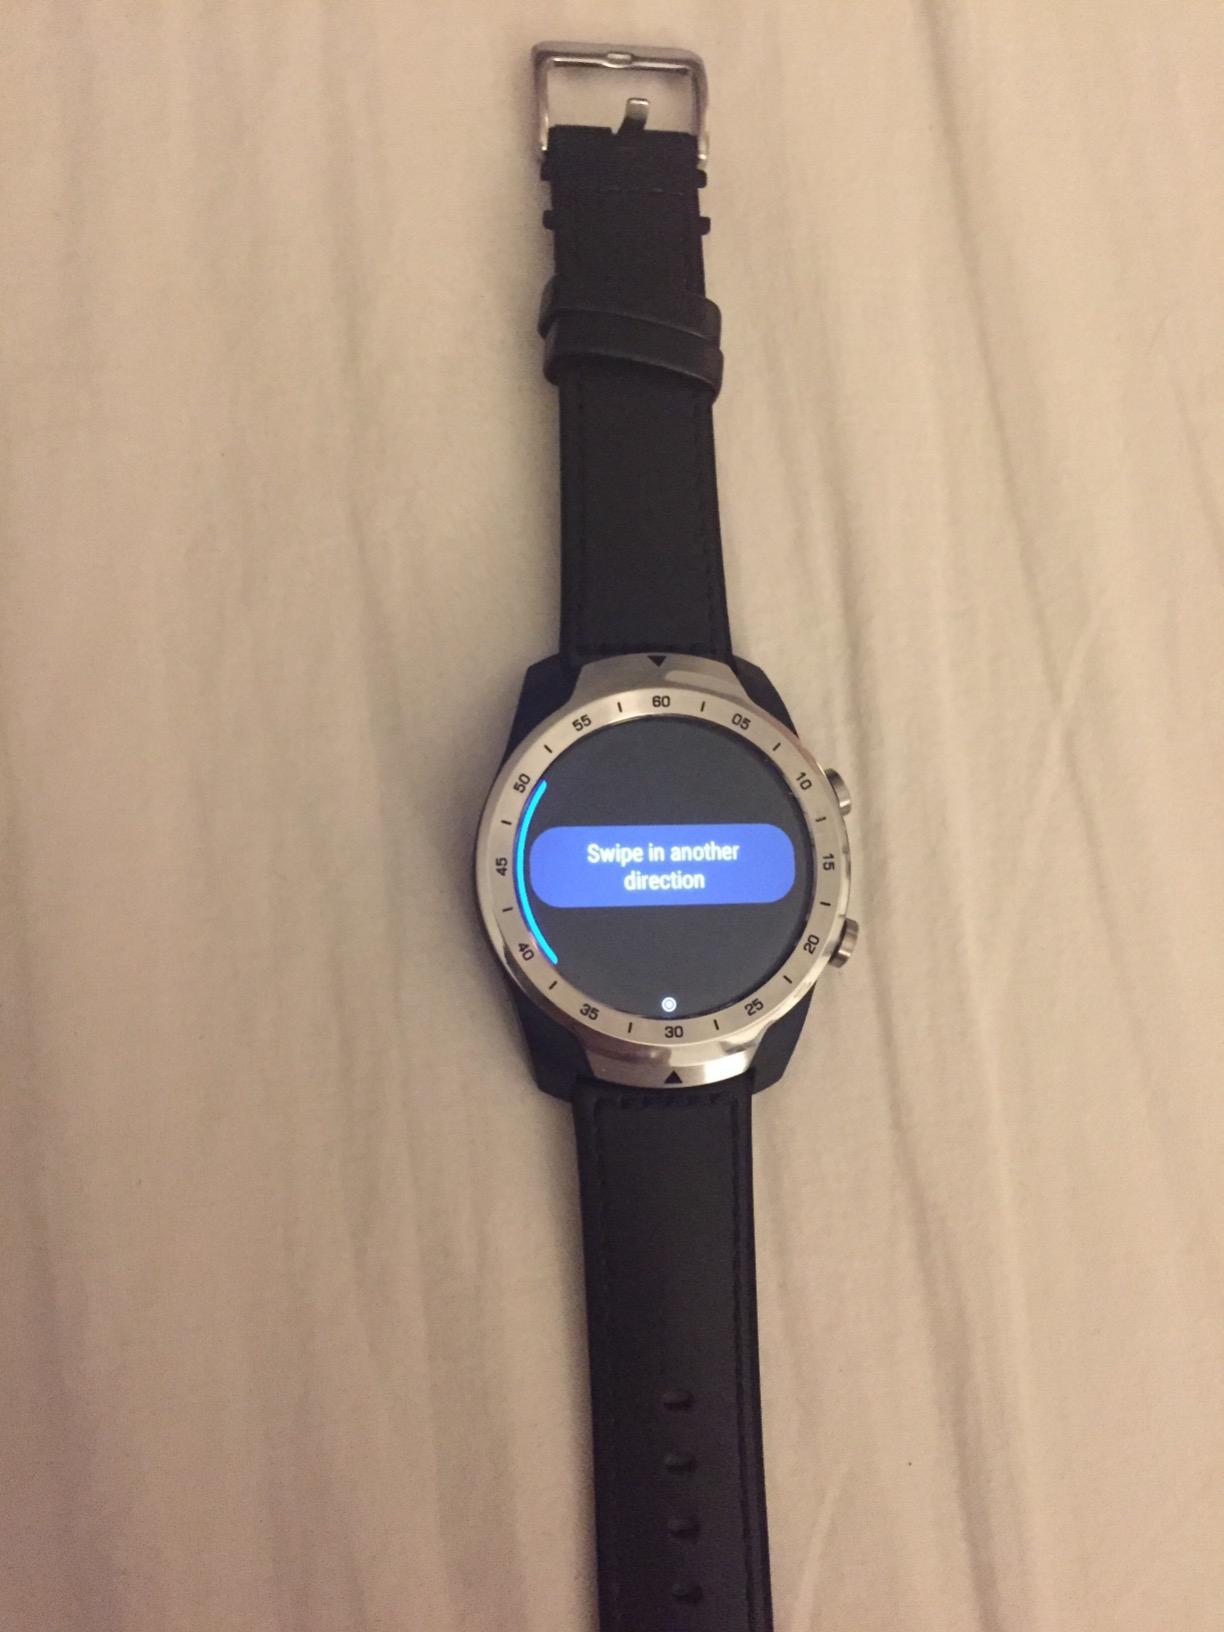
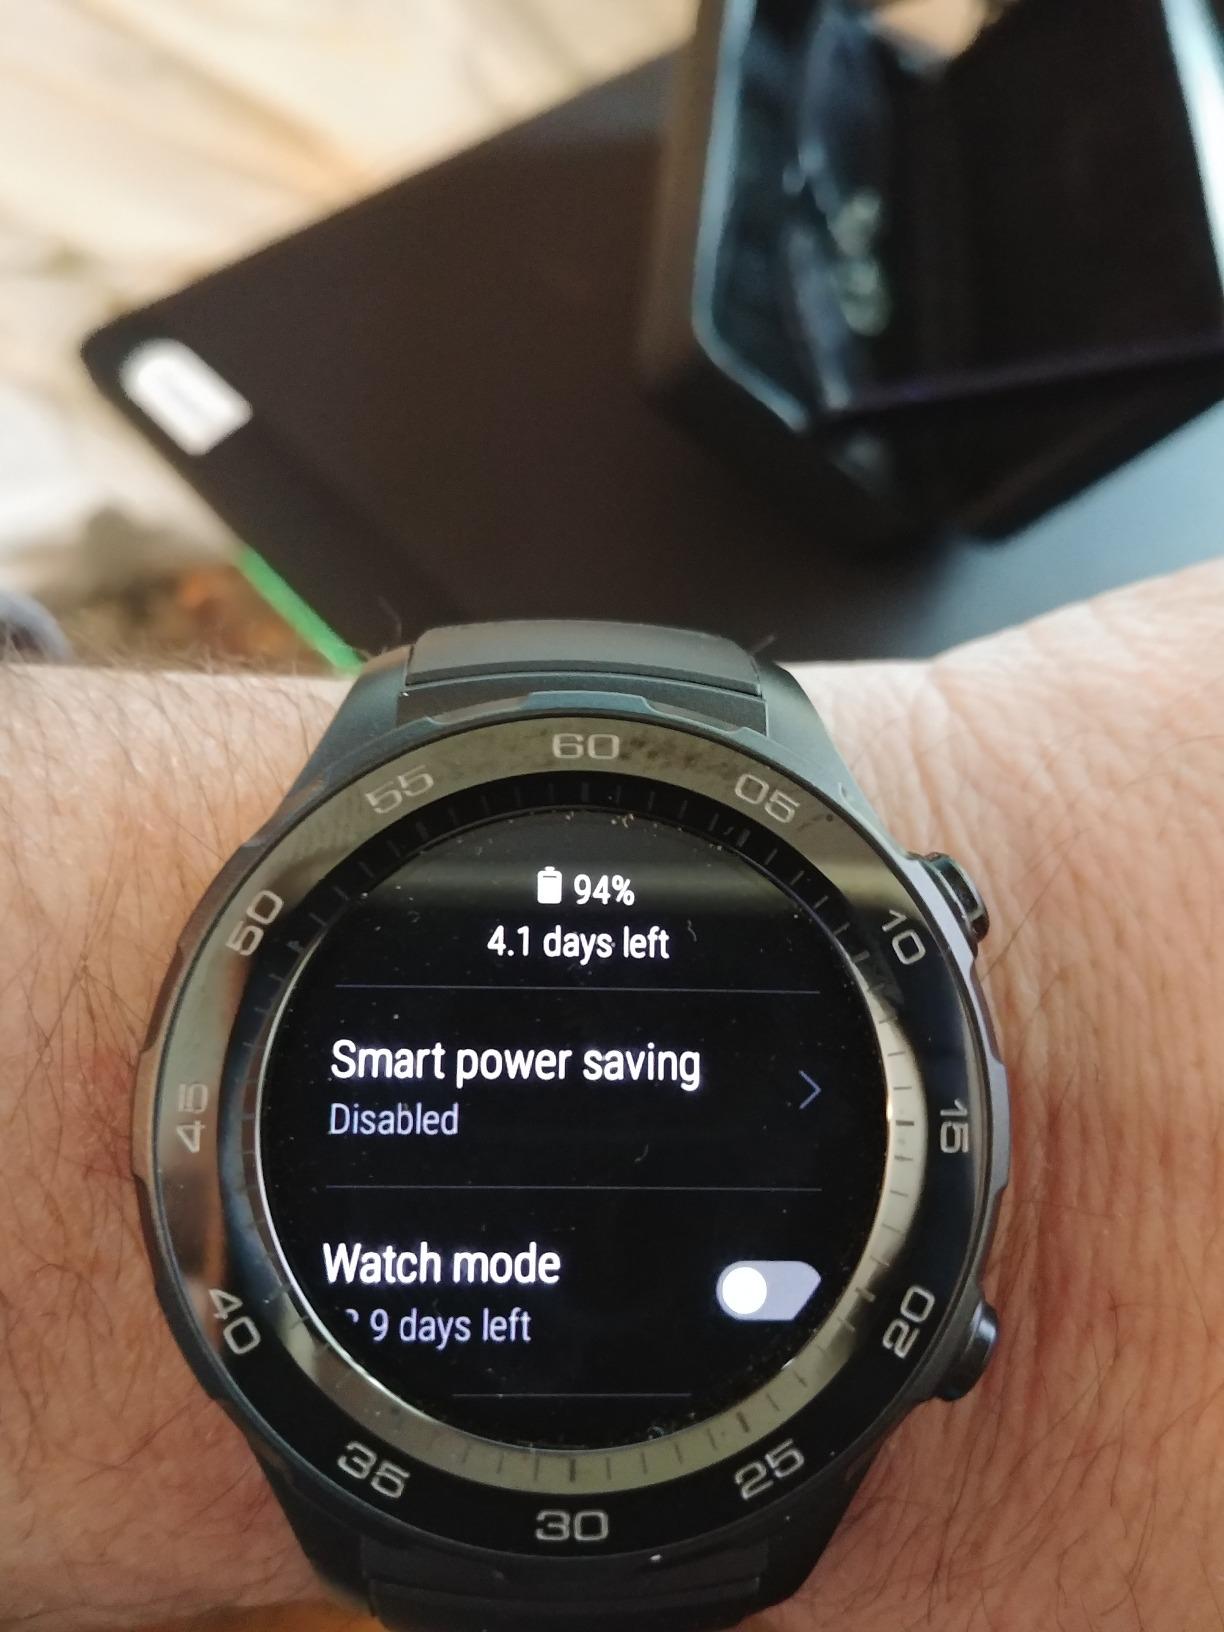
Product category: smartwatch
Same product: no